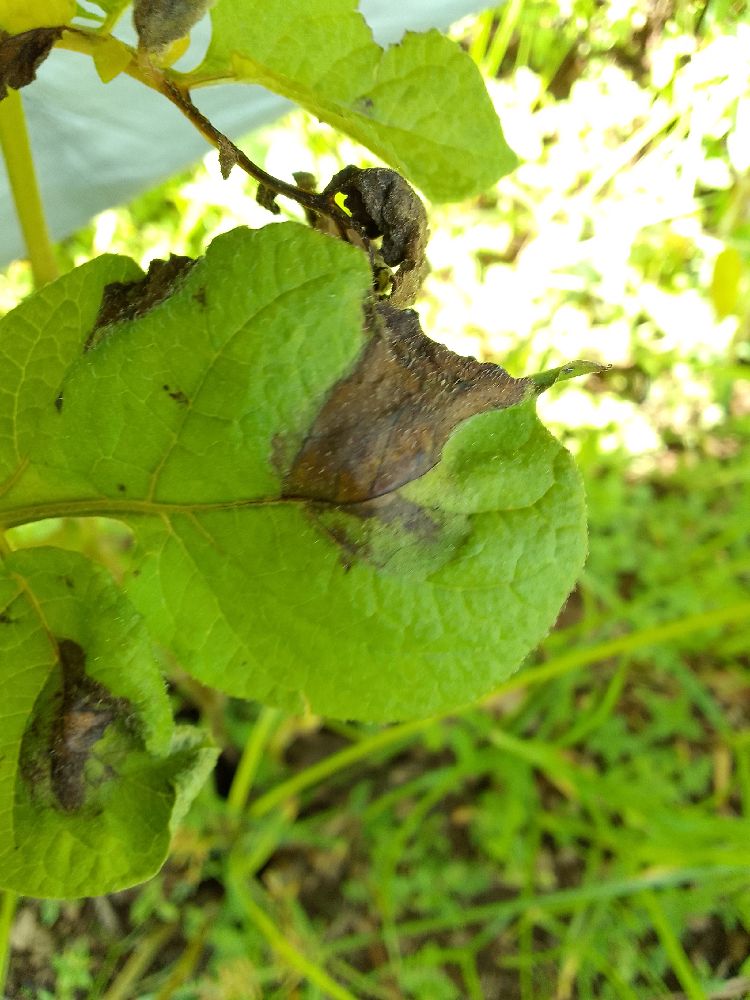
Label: Late blight